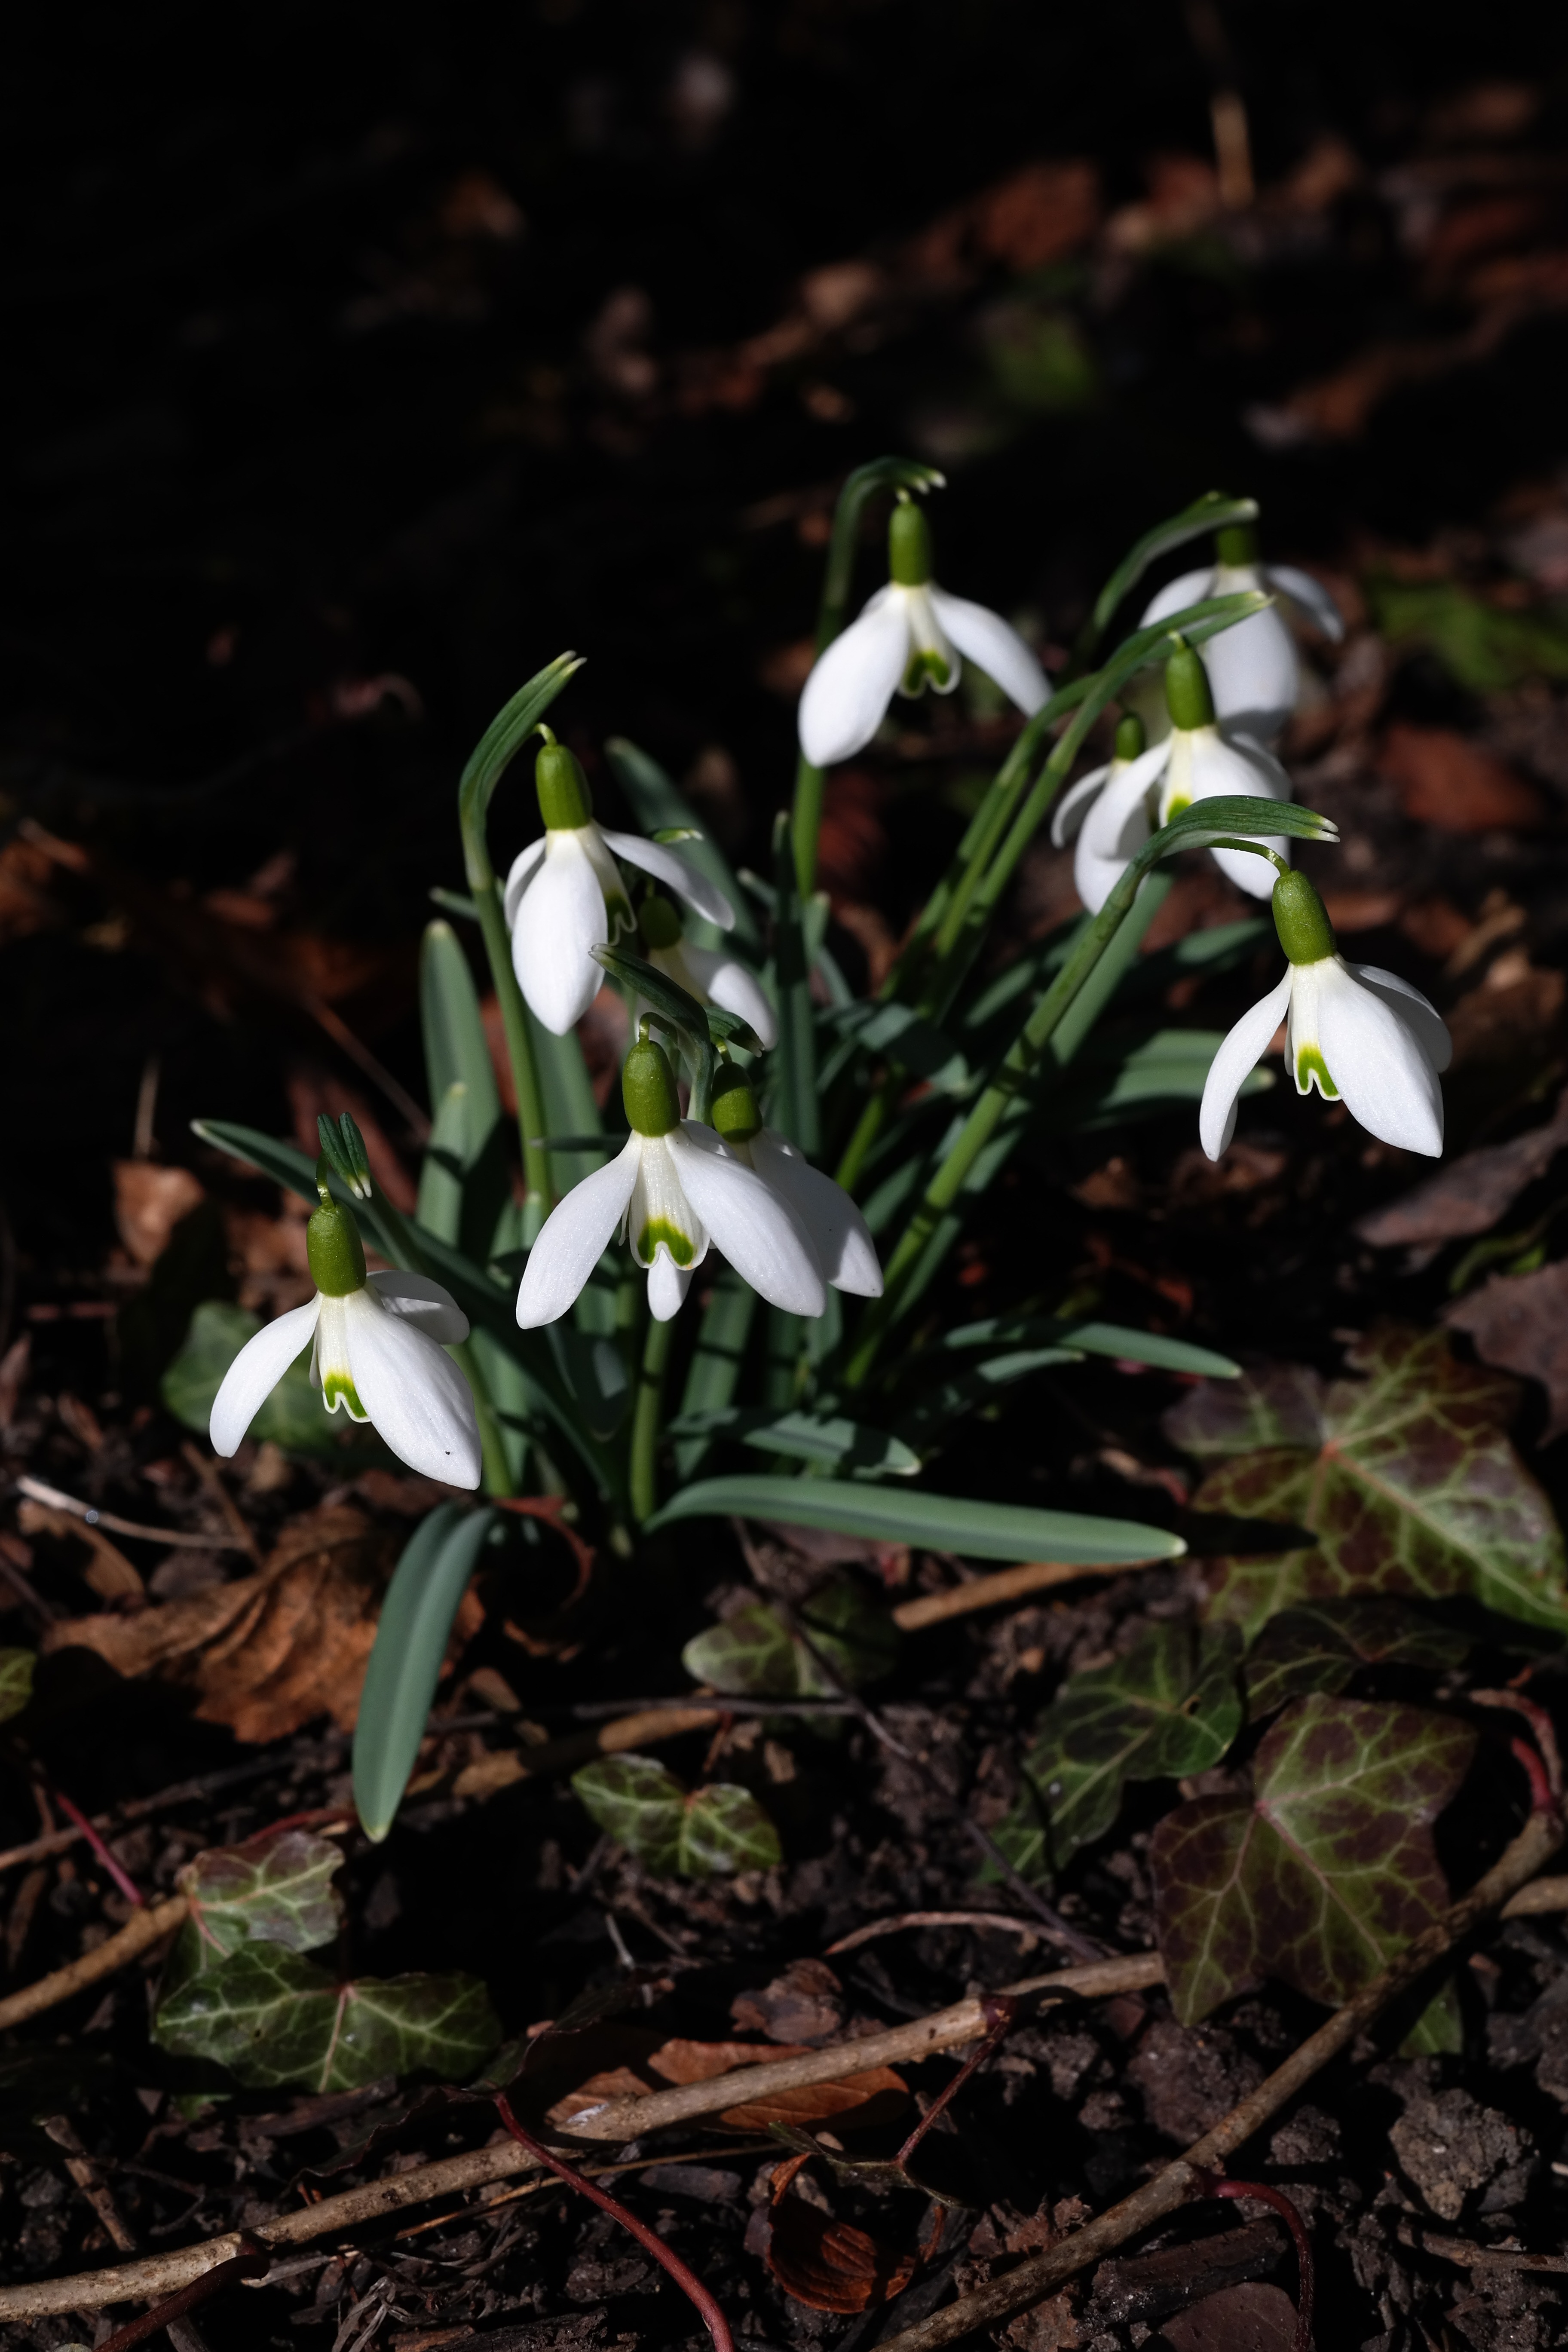
plant, white, flower, botany, flora, flowers, snowdrop, spring flower, galanthus, flowering plant, amaryllis plant, amaryllidaceae, land plant, fawn lily